2022 Uttar Pradesh Legislative Assembly election

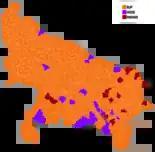
Map of the seat sharing arrangement between the parties of the NDA for the 2022 Uttar Pradesh Legislative Assembly election.

RLD was the first to join the alliance. The NCP and RJD too joined the alliance later. Various other smaller parties too joined while SBSP broke away from its alliance to join SP alliance. During the first seat sharing talks, SP agreed to give RLD 36 seats. Initially, RLD demanded 60 seats while SP were willing to give up to 30, later both the parties finalised at 33 with RLD mostly competing in West UP. RLD gave 9 symbol of SP candidates. Aam Aadmi Party and Samajwadi Party began talks for alliance, however they couldn't agree on seat sharing. Pragatisheel Samajwadi Party (Lohiya) joined the alliance later. On 13 January 2022, the alliance announced its initial candidates for the first few phases of the election. SP and SBSP would have a friendly fight on 1 seat while SP and AD(K) would have a friendly fight on 2 seats.